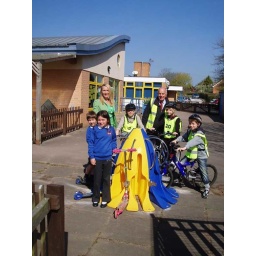
1 Minipod in blue and yellow situated at the front of the school to encourage children to cycle.